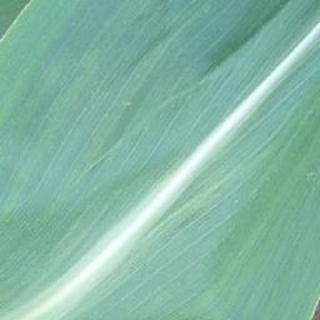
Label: healthy_corn